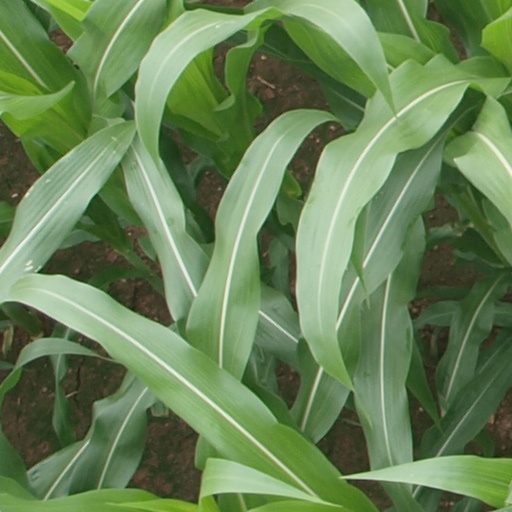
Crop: maize; corn